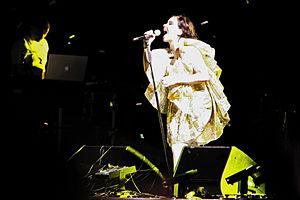
Les Hauts-de-Seine sont un département français se situant dans la métropole du Grand Paris, en région Île-de-France. L'Insee et la Poste lui attribuent le code 92. Ses habitants, au nombre de 1 609 306 lors du recensement de 2017, sont appelés les Altoséquanais. Les Hauts-de-Seine, d'une superficie de 176 km², sont le deuxième département français au regard de la densité de population, avec environ 9 143,8 habitants par kilomètre carré. La préfecture est Nanterre.